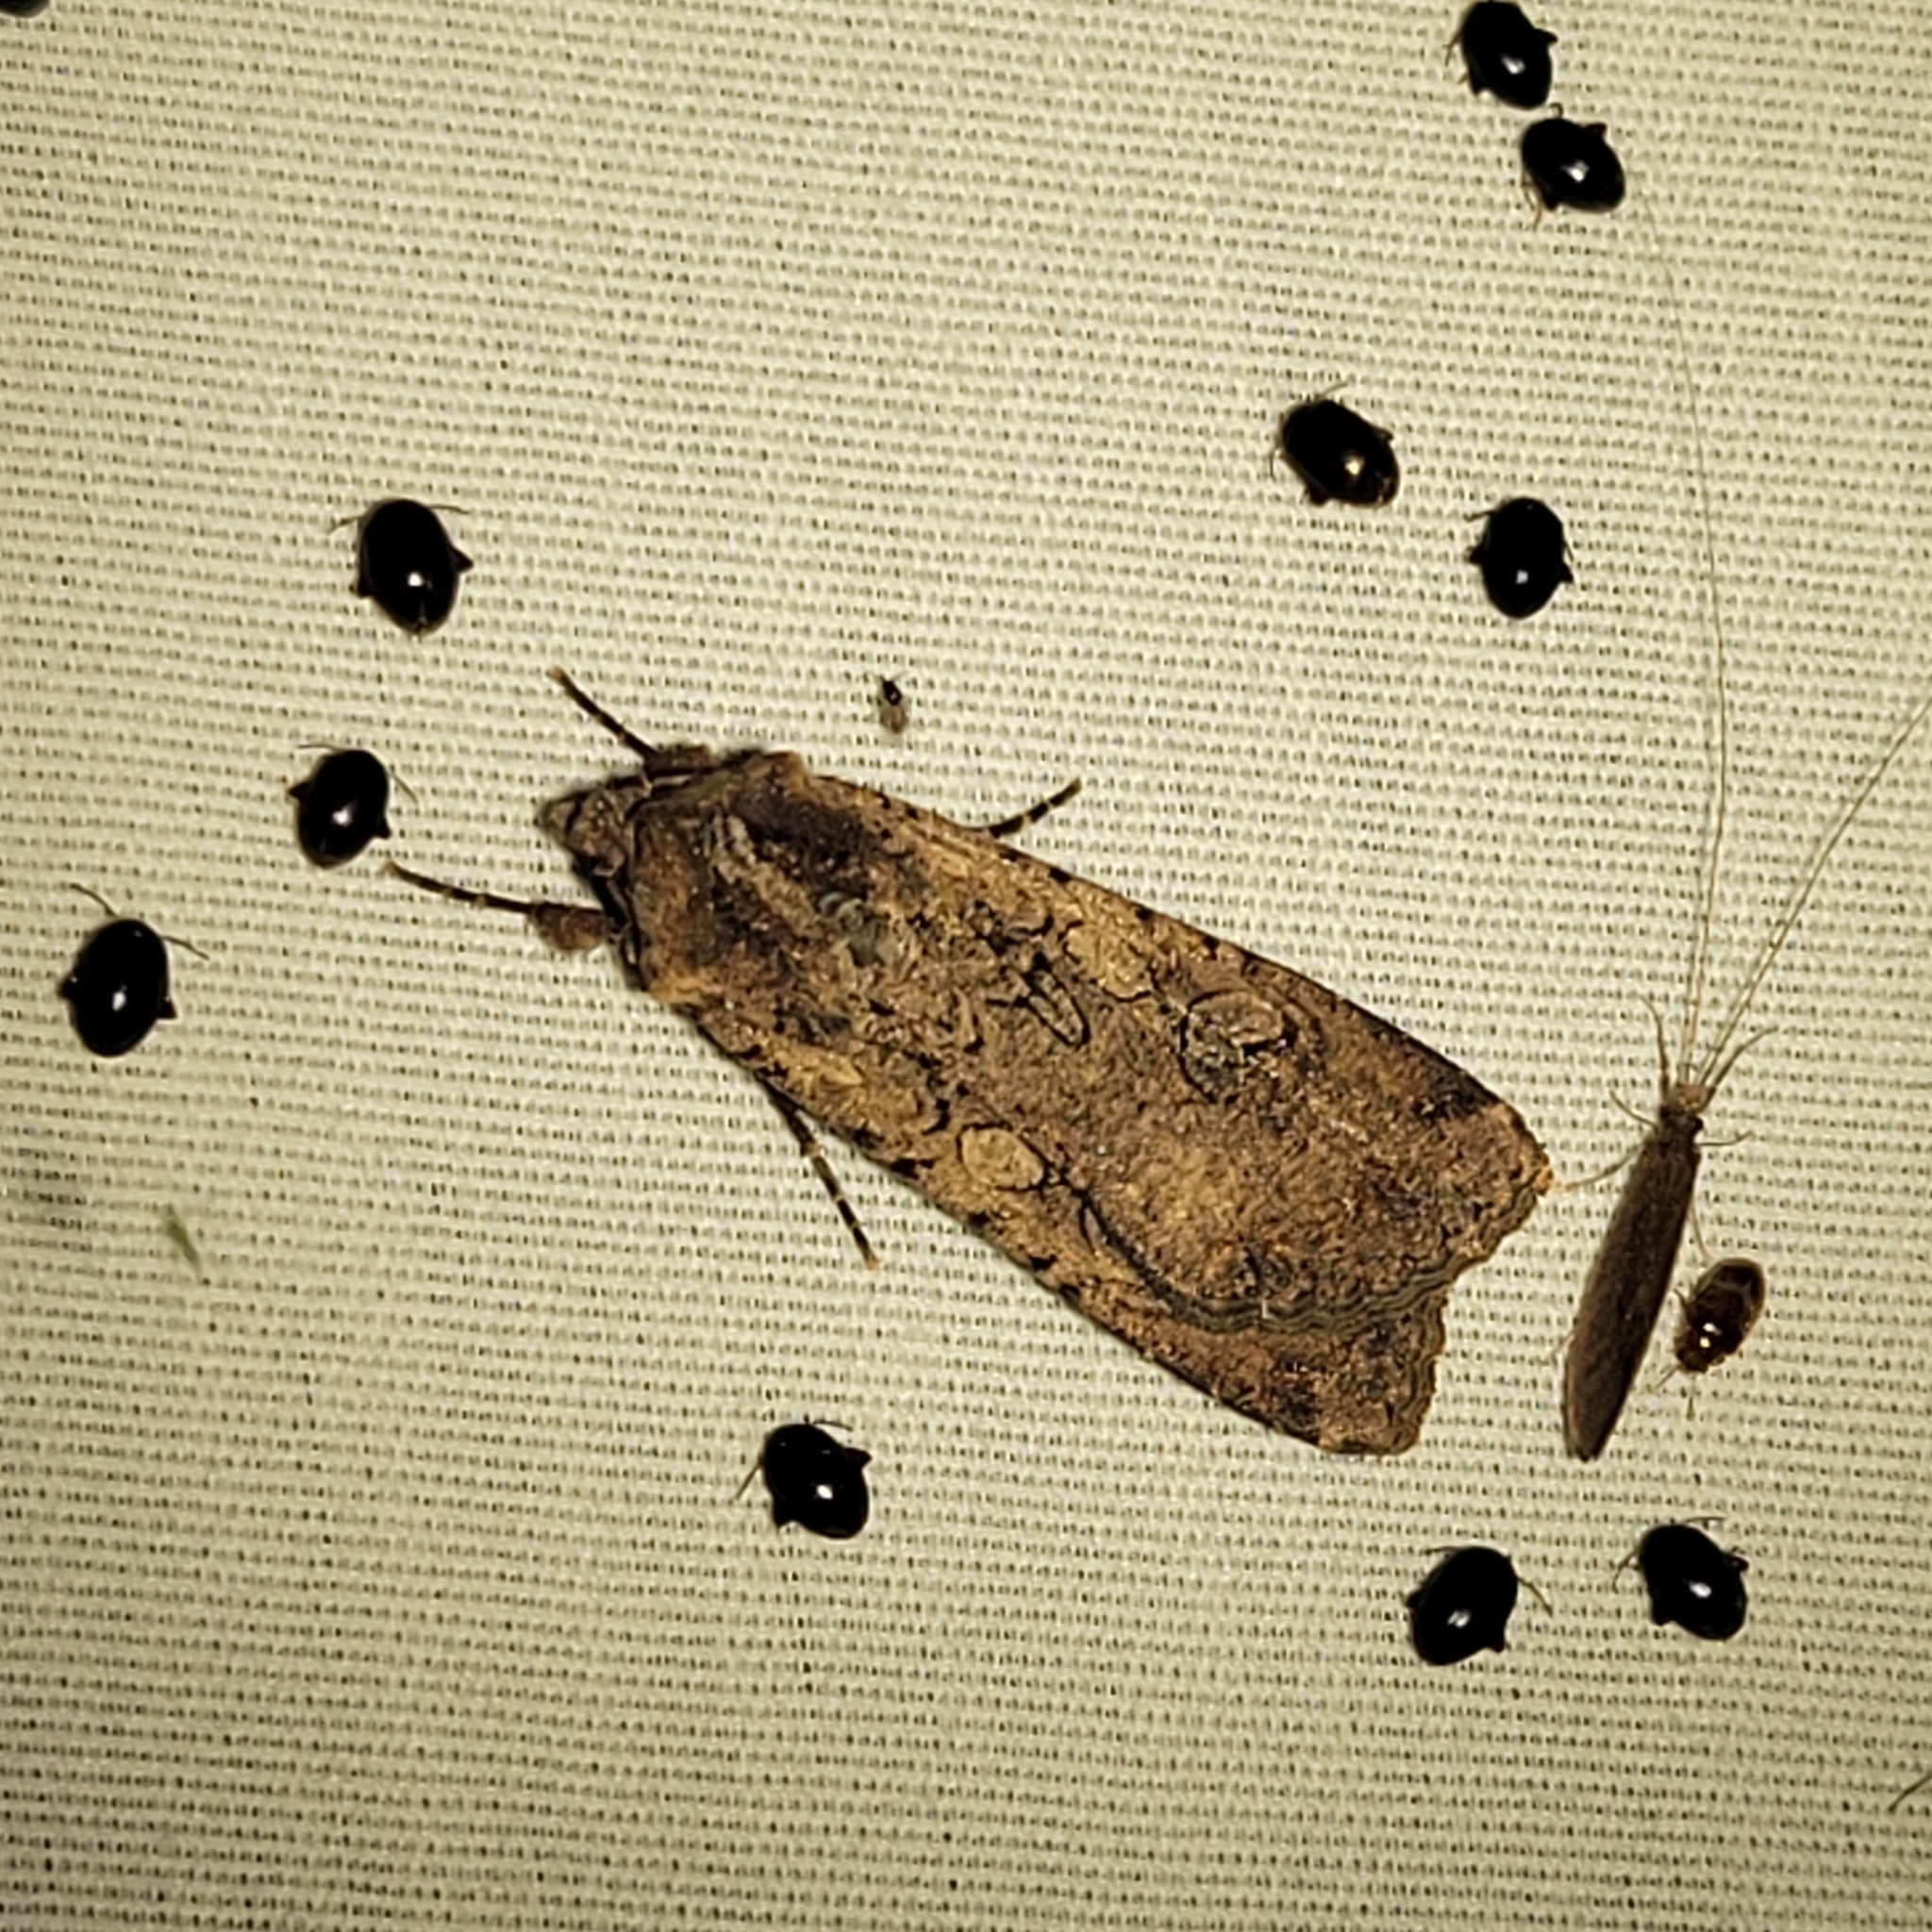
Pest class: cutworms